Shroud of Turin

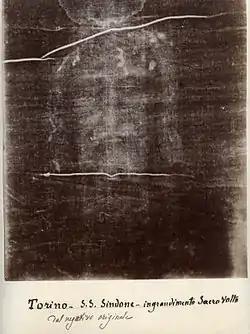
Secondo Pia's 1898 negative of the image on the Shroud of Turin, which has since been used as part of the devotion to the Holy Face of Jesus. Image from Musée de l'Élysée, Lausanne.

Today the Catholic devotions to the Holy Face of Jesus are usually associated with the negative image of the Shroud of Turin, as first captured in Secondo Pia's 1898 photograph. However, these devotions predate Pia's image, having been established in 1844 by the Carmelite nun Marie of St Peter, based on depictions of Jesus before his crucifixion and associated with the tradition of the Veil of Veronica. This devotion was then promoted by a French Catholic layman, Leo Dupont, who became known as the "Apostle of the Holy Face". In 1851 Dupont formed the "Archconfraternity of the Holy Face" in the city of Tours. Pope Leo XIII approved the devotion to the Holy Face in 1885. The popular French Saint Thérèse of Lisieux took the name "Thérèse of the Child Jesus and the Holy Face" when she became a Discalced Carmelite in 1889. Saint Thérèse, who died in 1897, also helped to spread the devotion to the Holy Face before it became associated with Pia's photographic image of the Shroud of Turin.